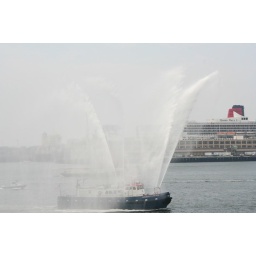
Fire boat in Boston Harbor spraying water with with Queen Mary 2 in back round